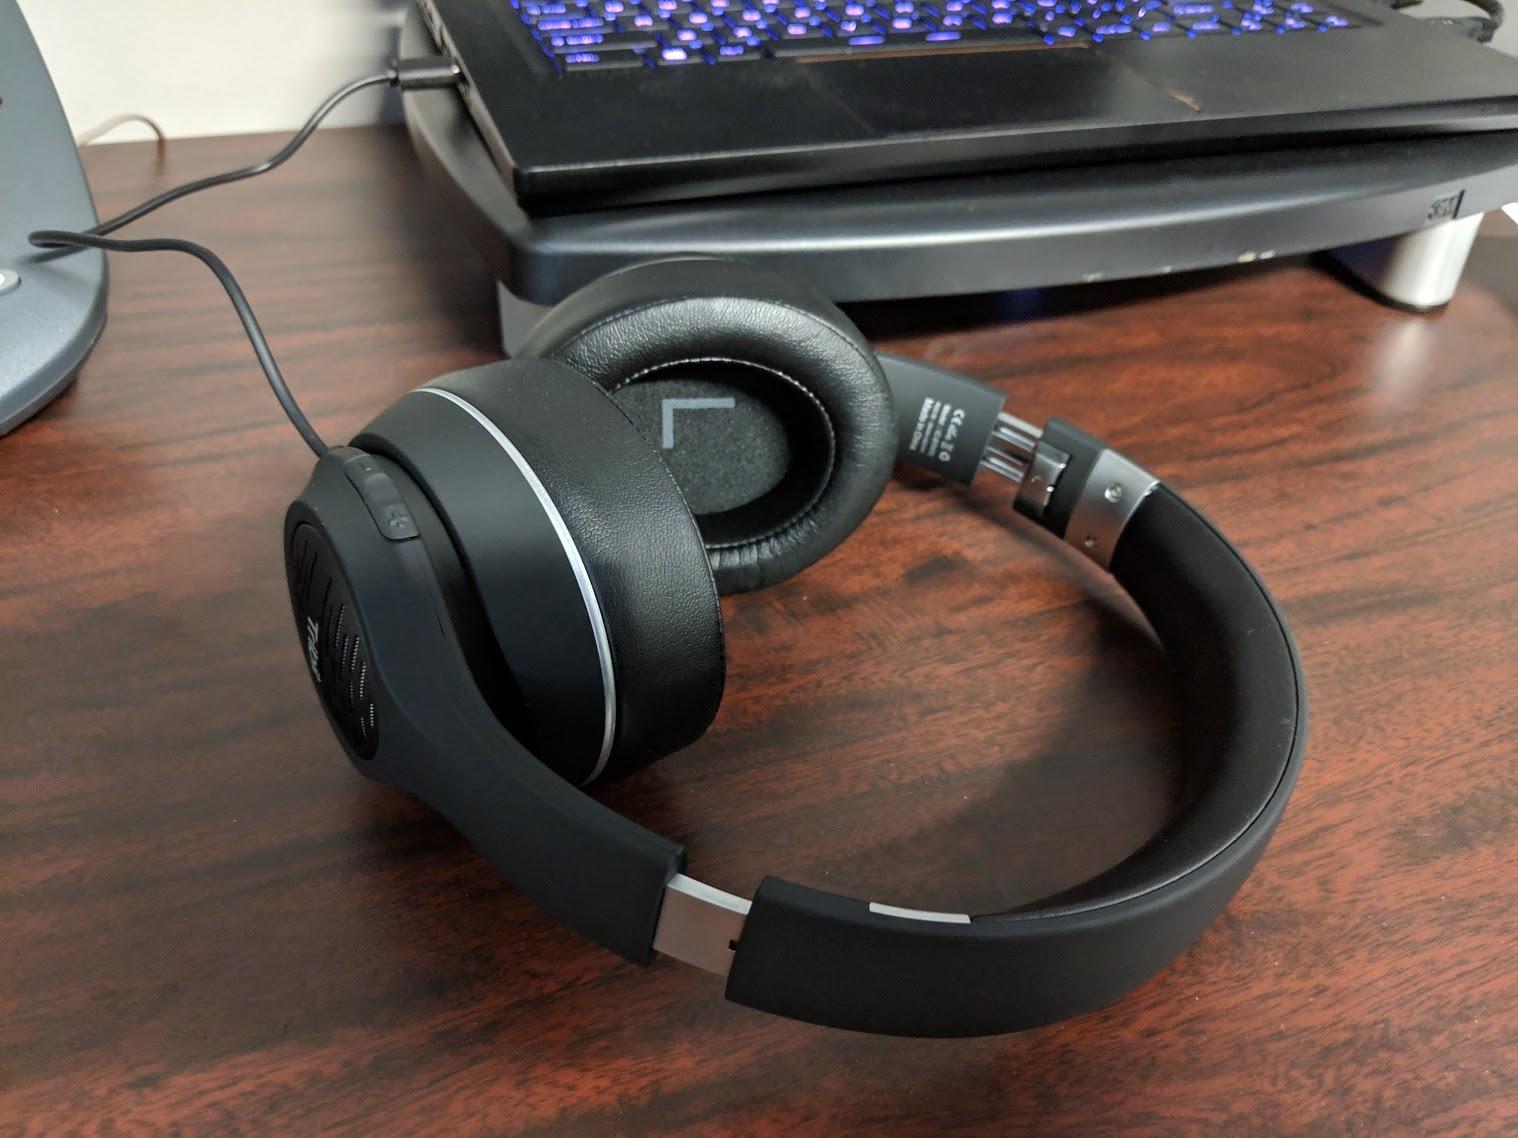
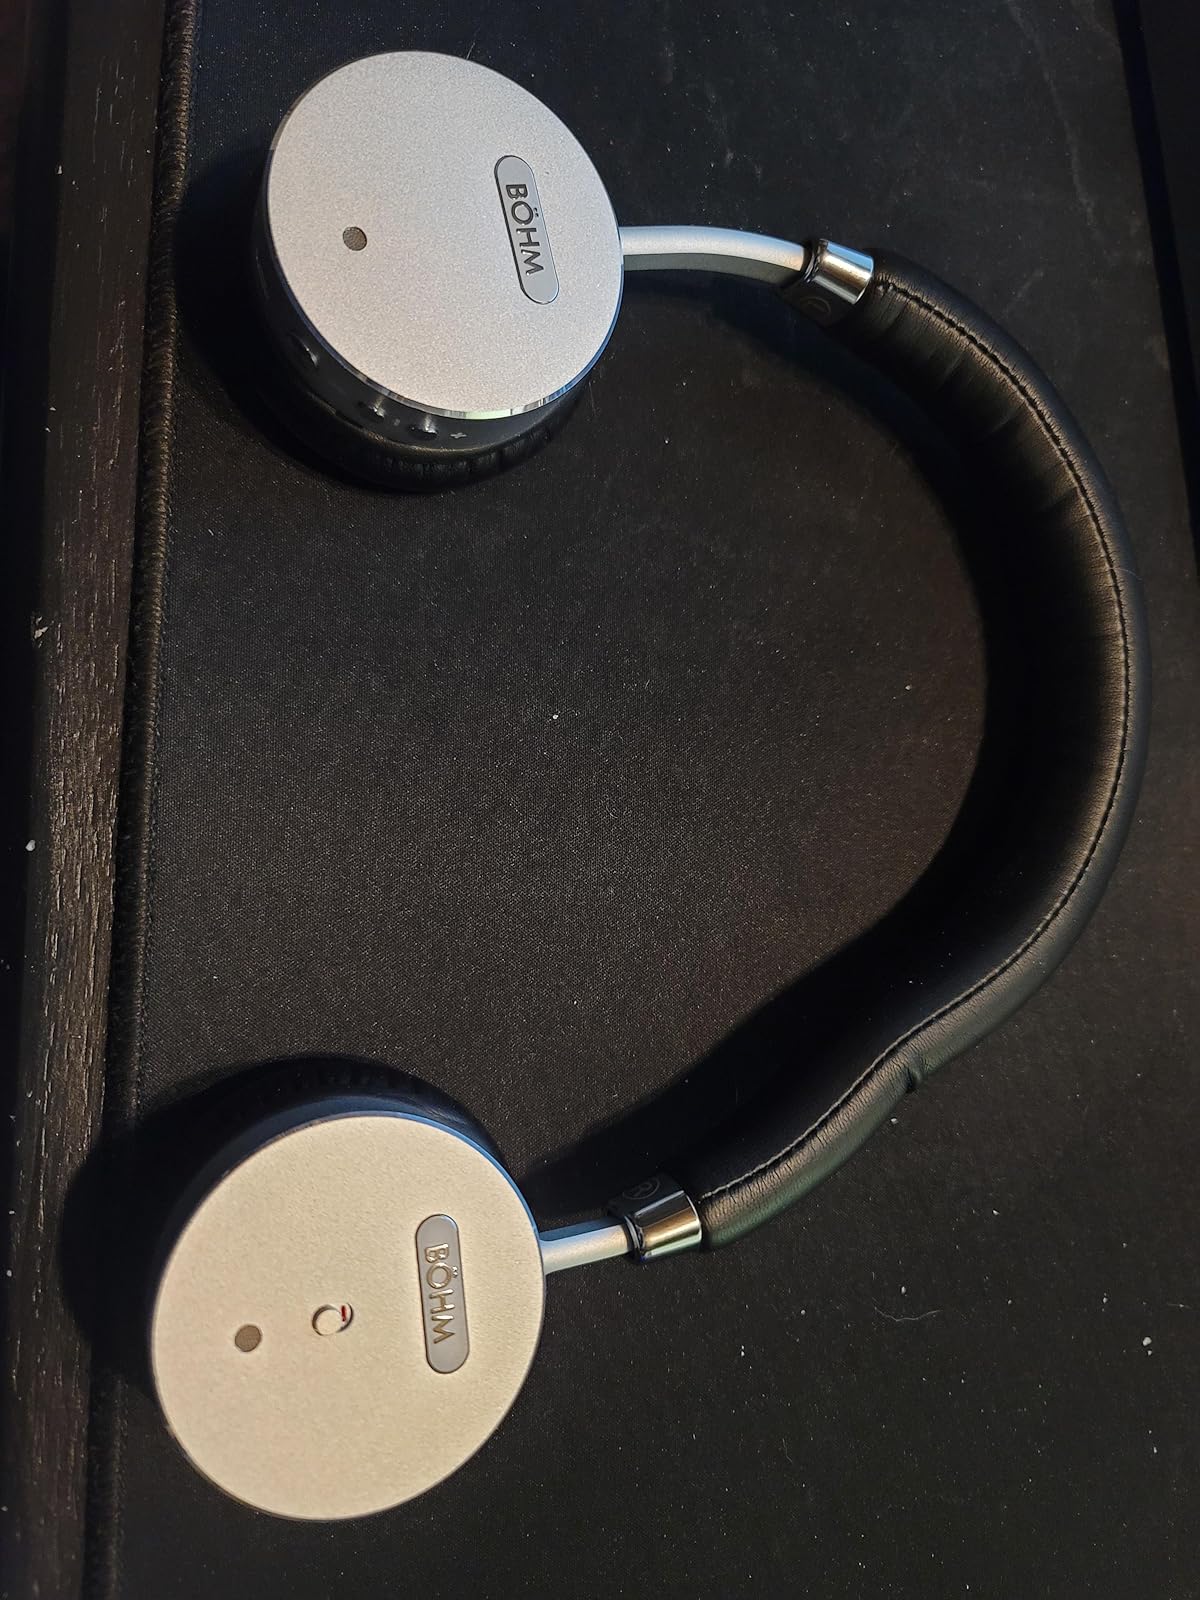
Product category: headphones
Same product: no